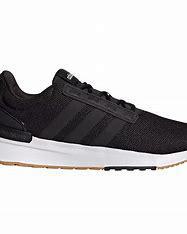
Brand: Adidas
Model: Racer TR21